Baraka (film)

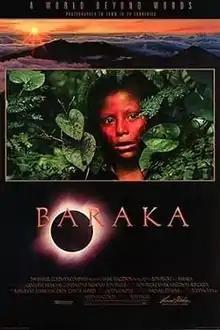
Theatrical release poster

Baraka is a 1992 American non-narrative documentary film directed by Ron Fricke. The film is often compared to "Koyaanisqatsi", the first of the "Qatsi" films by Godfrey Reggio for which Fricke served as cinematographer. It was photographed in the 70 mm Todd-AO format, and is the first film ever to be restored and scanned at 8K resolution.